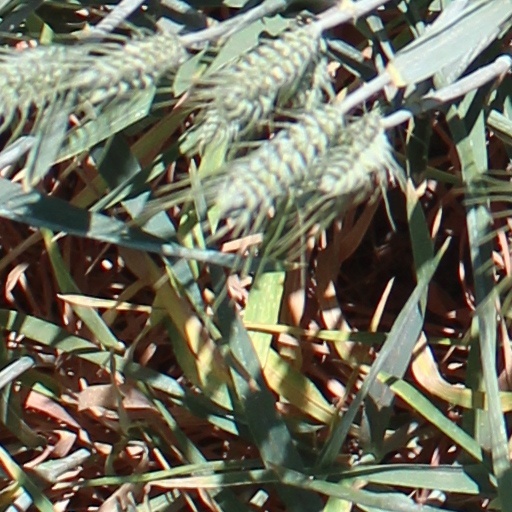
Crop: wheat